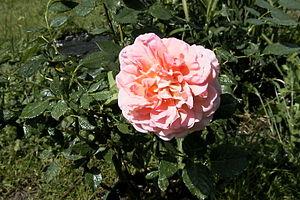
Tantau, ou plus précisément Rosen Tantau, RosenWelt Tantau, est le nom d'une entreprise allemande spécialisée dans la culture et l'obtention de rosiers. Elle a été fondée à Uetersen, où se trouve toujours son siège, par Mathias Tantau, en 1906. Elle représente aujourd'hui 50 % du marché international de la vente de roses coupées avec la maison Kordes et vend plus de deux millions de plants par an.
'Augusta Luise' est un cultivar de rosier obtenu par la Maison Tantau à Uetersen en Allemagne en 1999 en hommage au 250ᵉ anniversaire de la naissance de Goethe, et de la comtesse Augusta-Louise zu Stolberg-Stolberg qui fut l'une de ses correspondantes célèbres. Celle-ci a demeuré dans l'ancienne abbaye cistercienne d'Uetersen, devenue à son époque maison de dames de la noblesse.